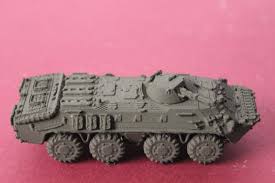
Label: BTR